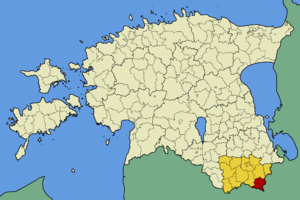
La commune de Misso est une municipalité rurale d'Estonie située dans le Comté de Võru. Elle s'étend sur une superficie de 189,9 km²